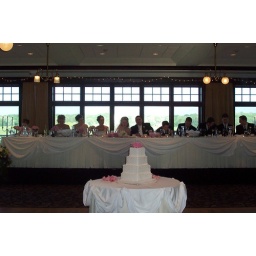
Bridal party table in the background, yummy wedding cake in the foreground. The topper is sitting in my freezer at the moment.